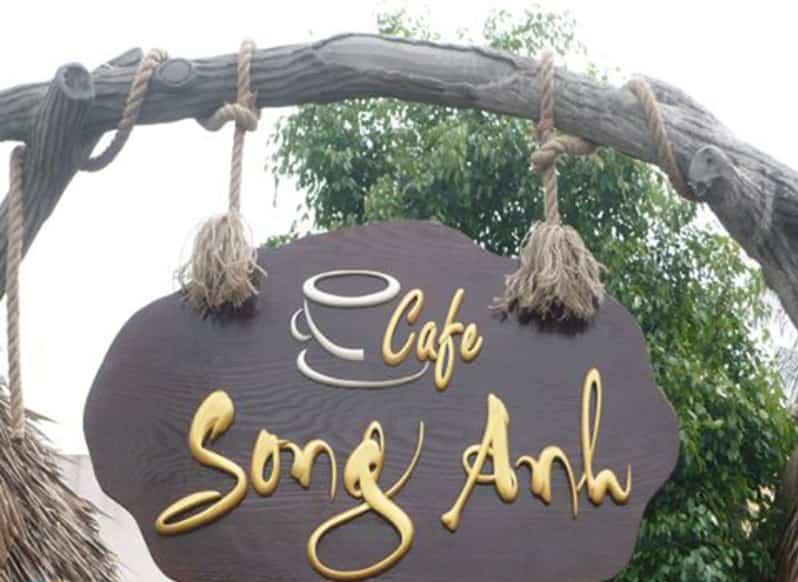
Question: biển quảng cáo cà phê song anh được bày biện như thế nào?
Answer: biển quảng cáo cà phê song anh được treo dưới một khúc gỗ bằng các sợi dây thừng